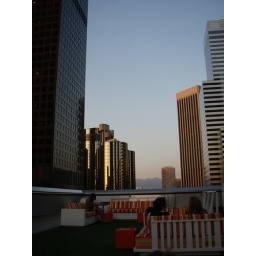
Fancy bar on roof top in downtown LA